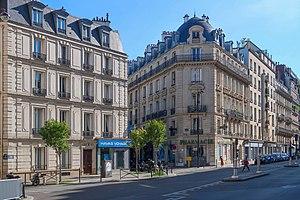
Partie sud de la place Possoz (Paris, 16e).
La place Possoz est située dans le 16ᵉ arrondissement de Paris.